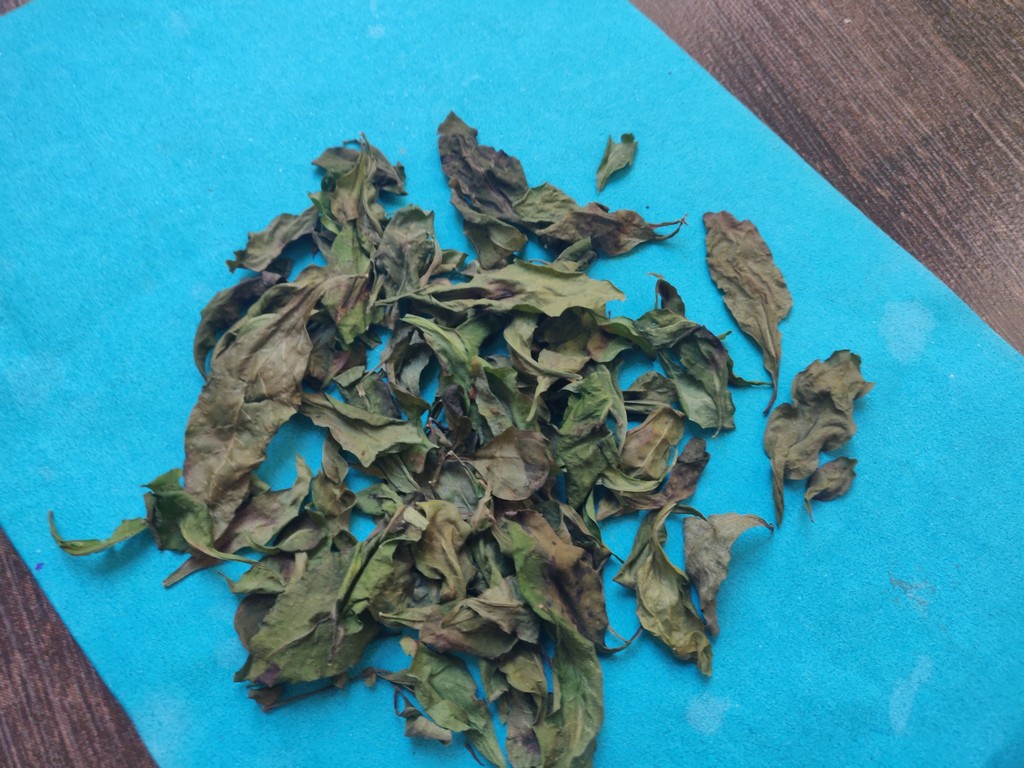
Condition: Dried
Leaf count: multiple
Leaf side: unknown